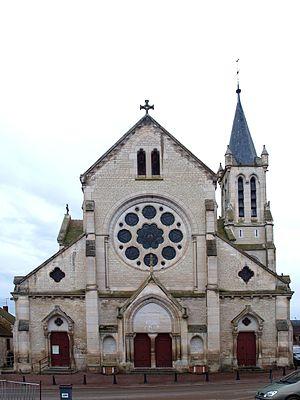
Église Saint-Martin d'Aillant-sur-Tholon (Yonne, France)